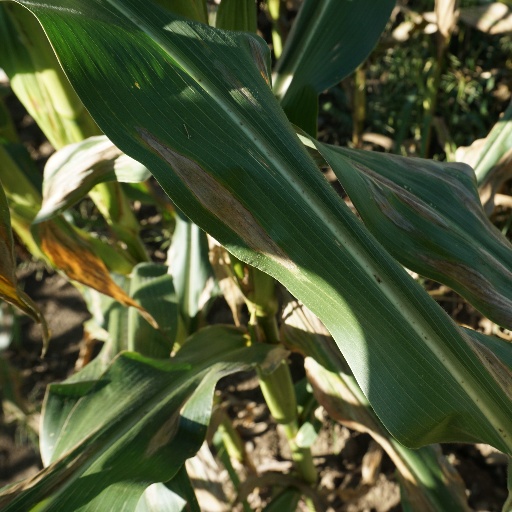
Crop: maize; corn